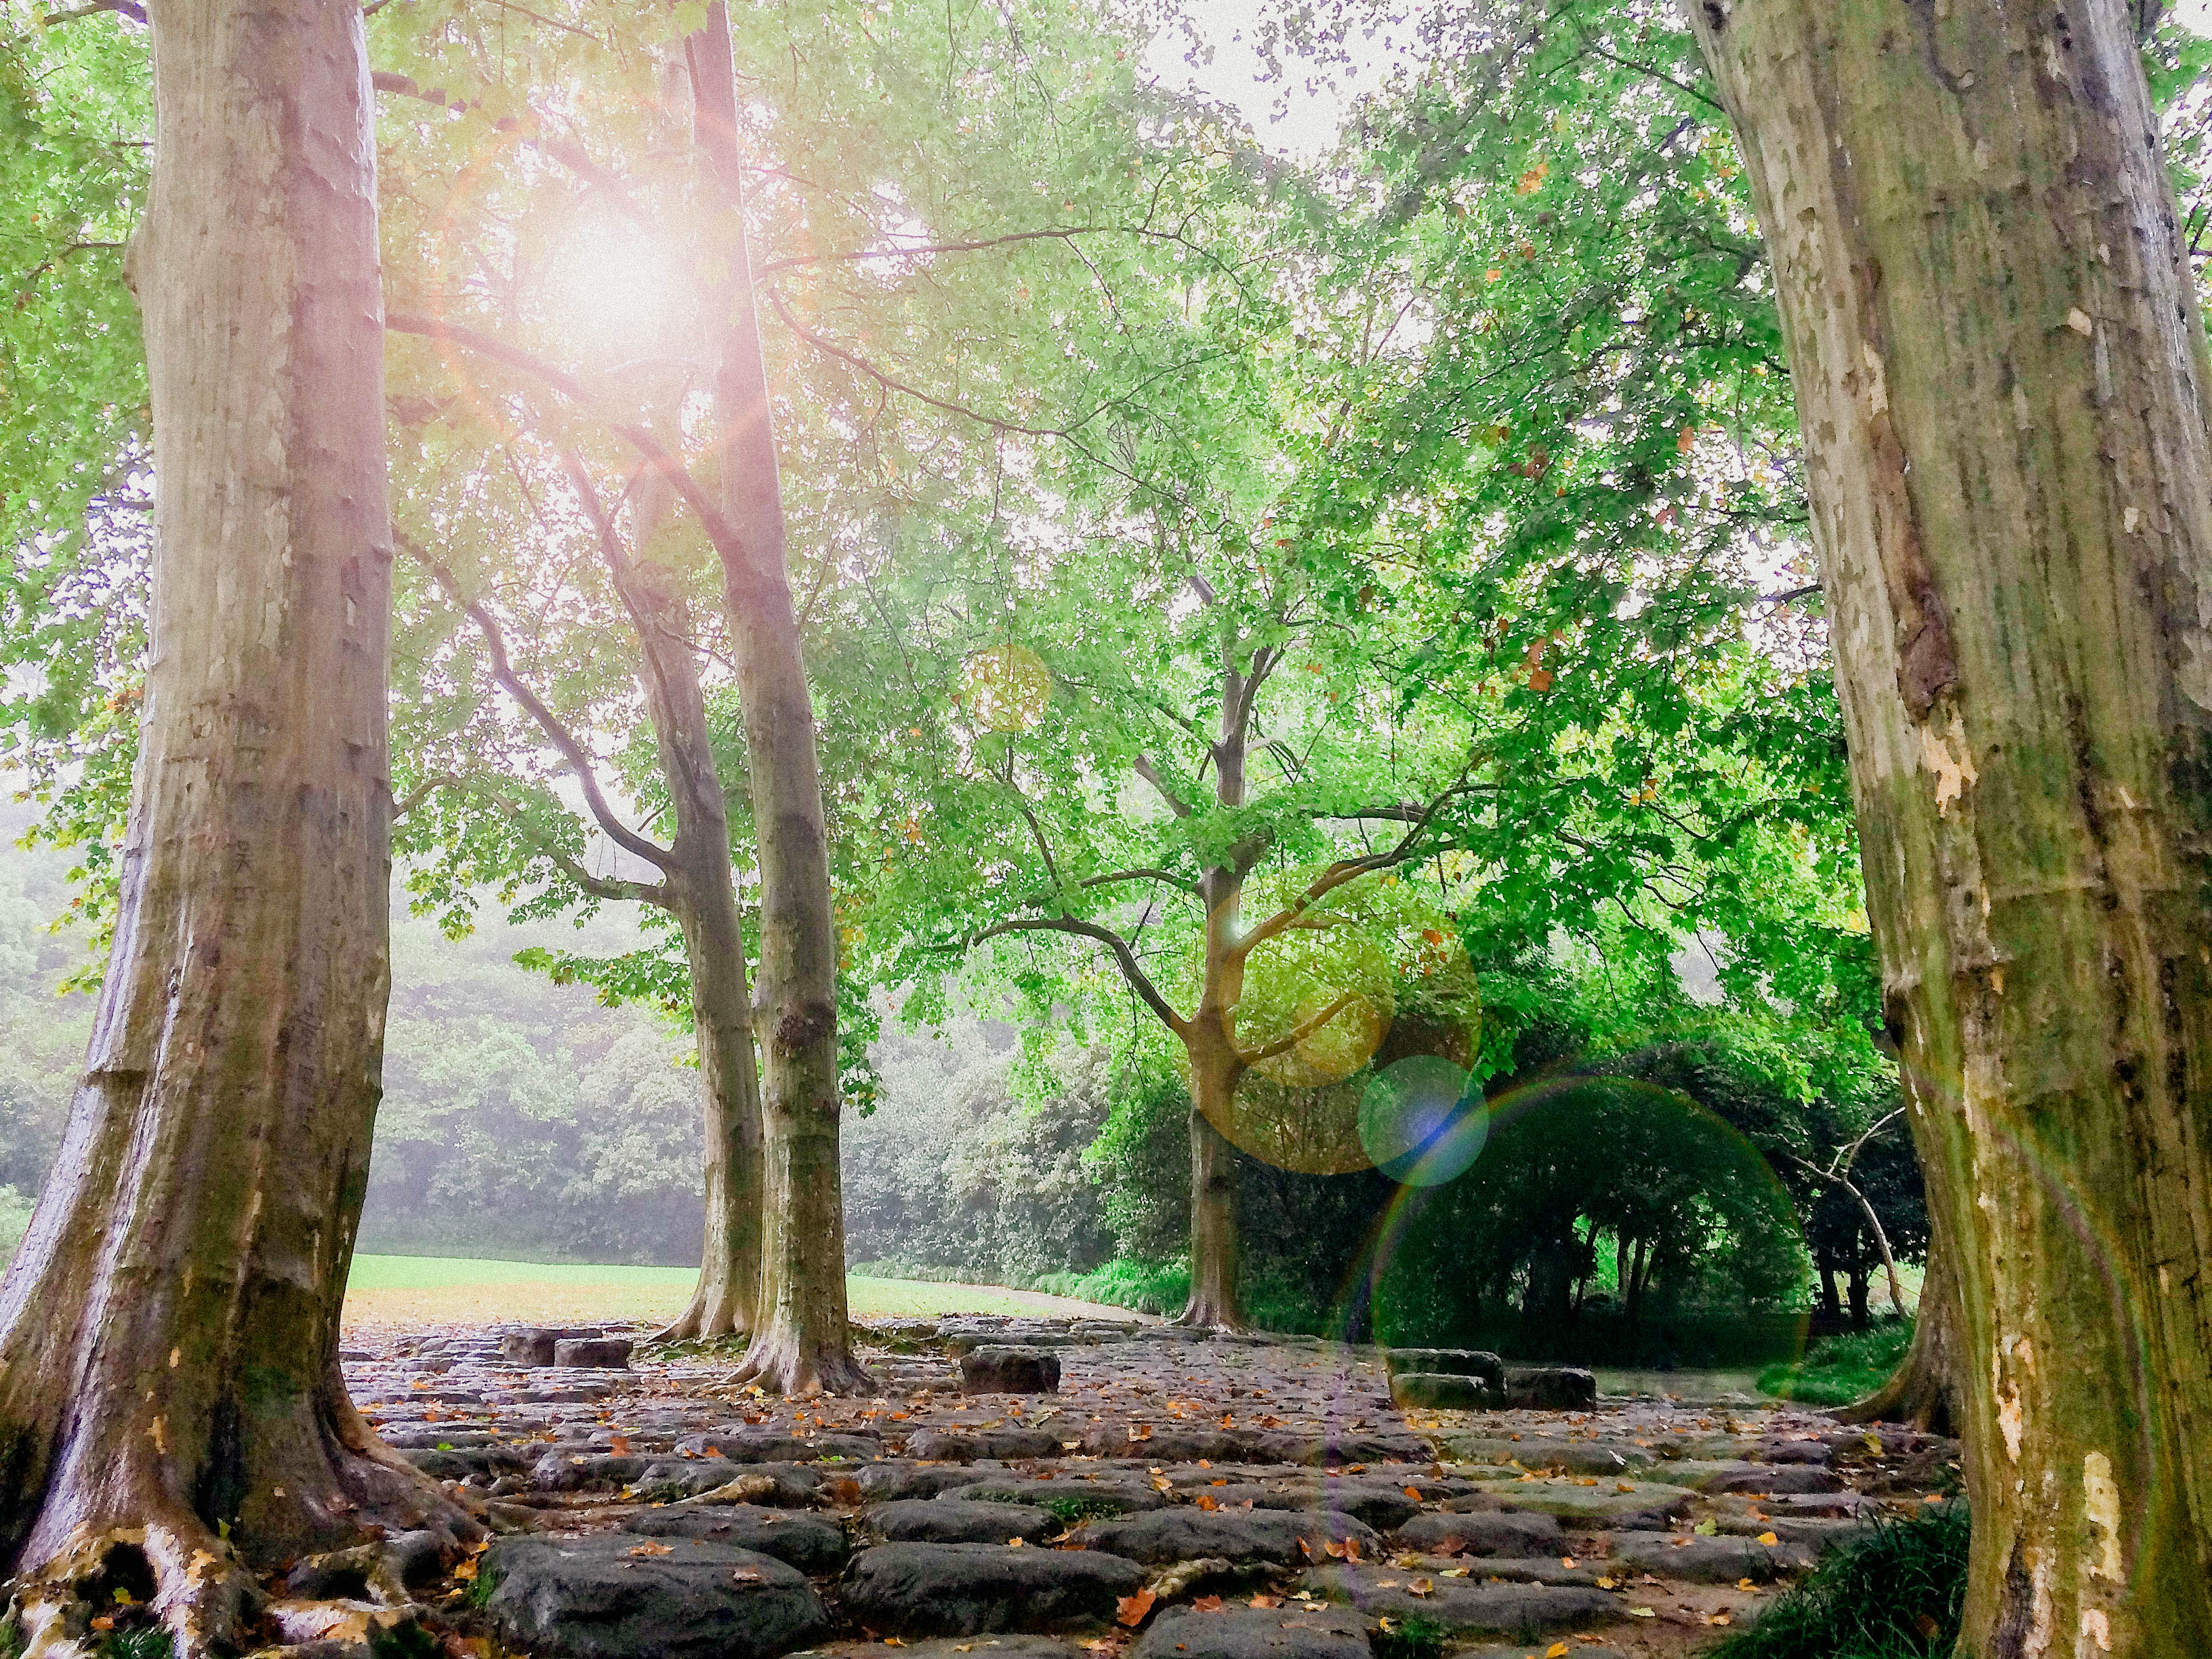
landscape, tree, nature, forest, pathway, branch, plant, sunshine, sun, warm, sunlight, leaf, flower, trunk, summer, environment, green, jungle, scenic, color, autumn, park, scenery, botany, flora, season, trees, outdoors, woods, stones, daylight, rainforest, deciduous, wetland, woodland, habitat, rural area, nature photography, nature park, old growth forest, natural environment, woody plant, sunglare, mothernature